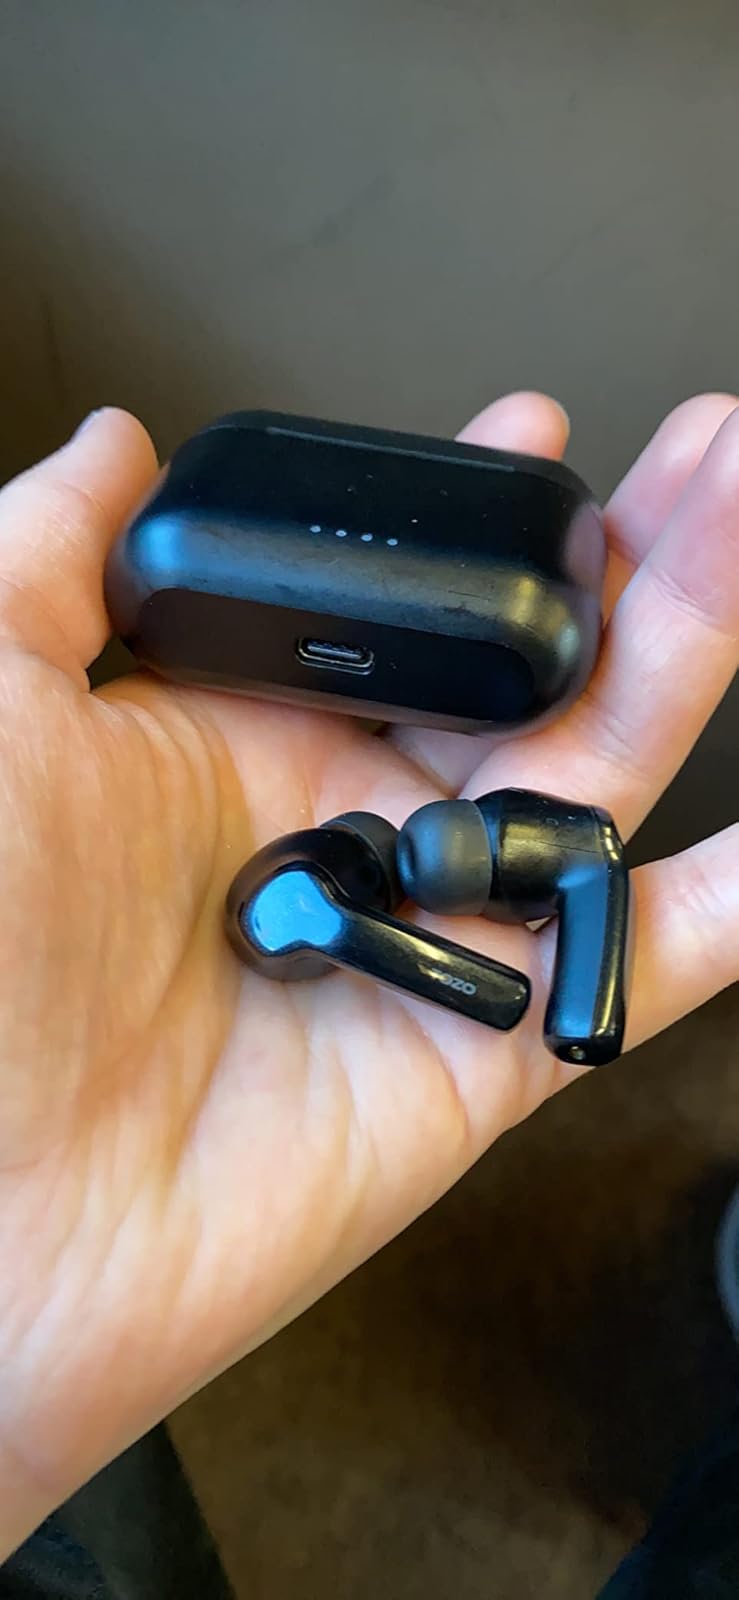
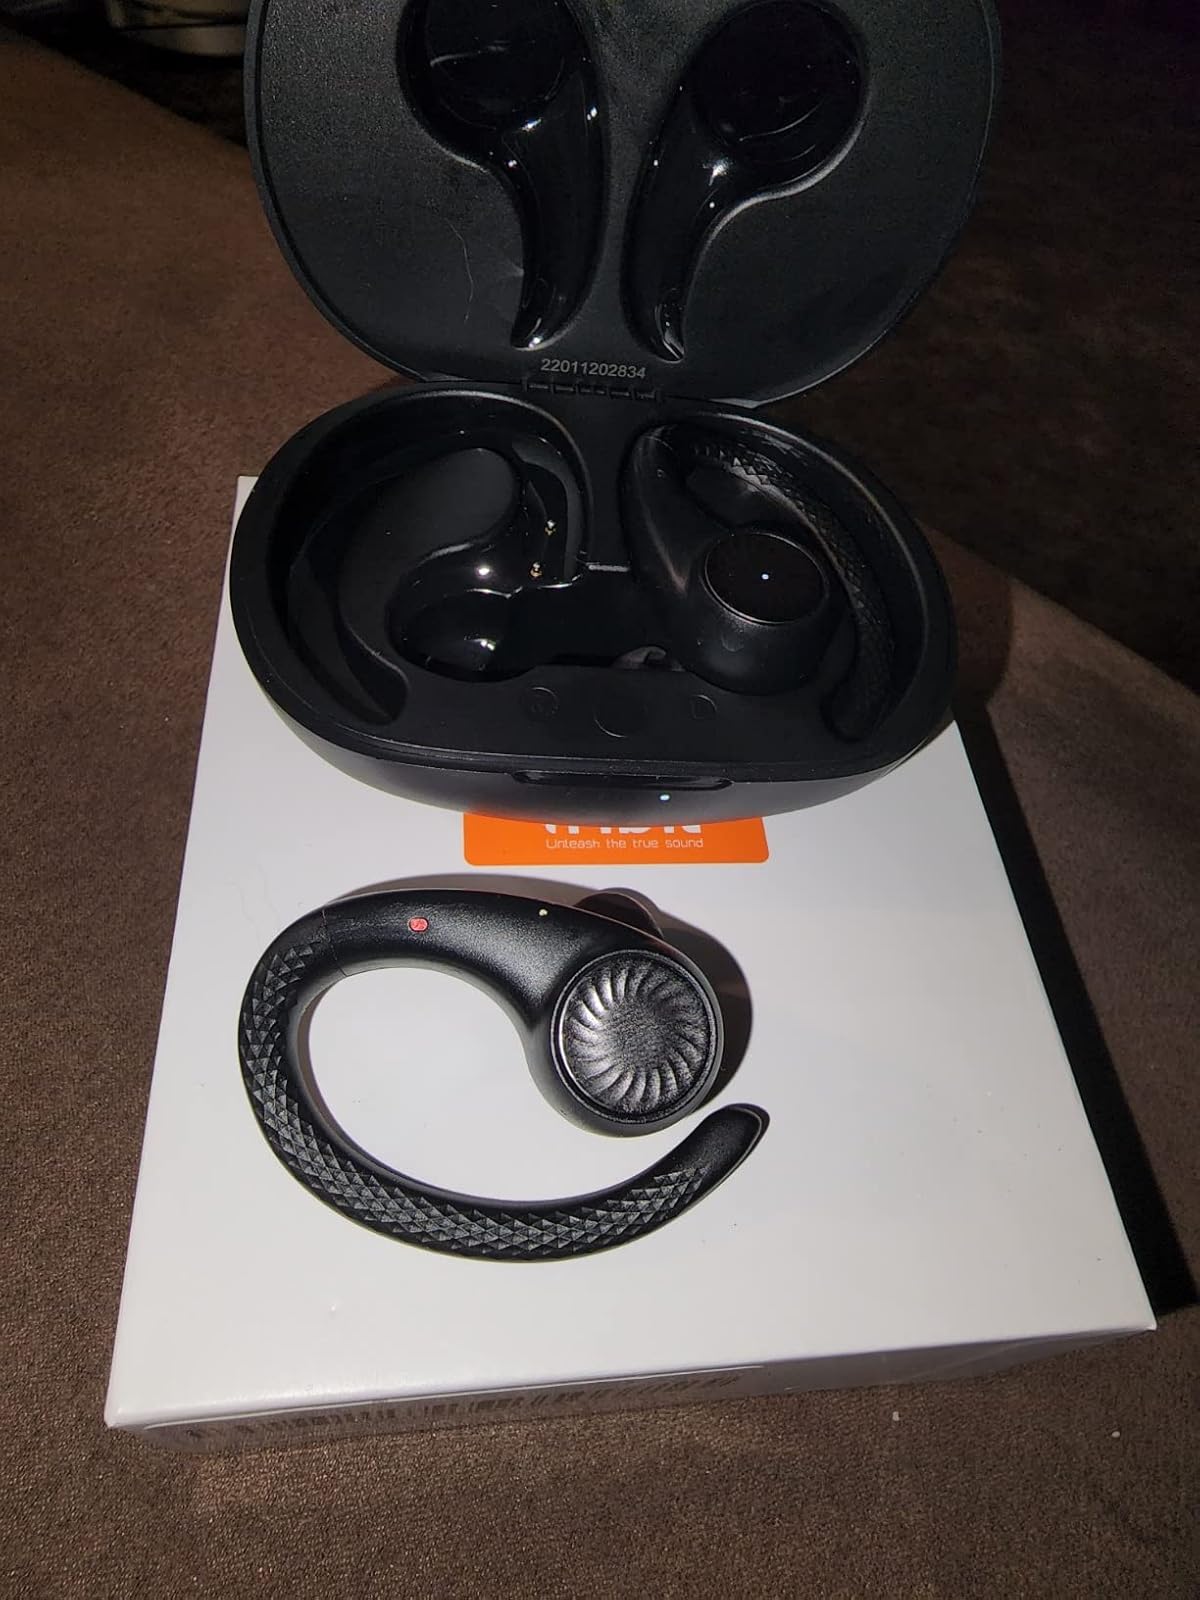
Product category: earbuds
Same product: no